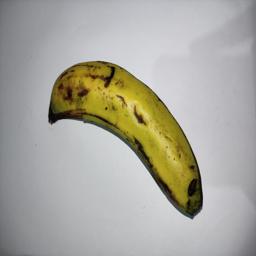
Banana variety: Sagor Kola